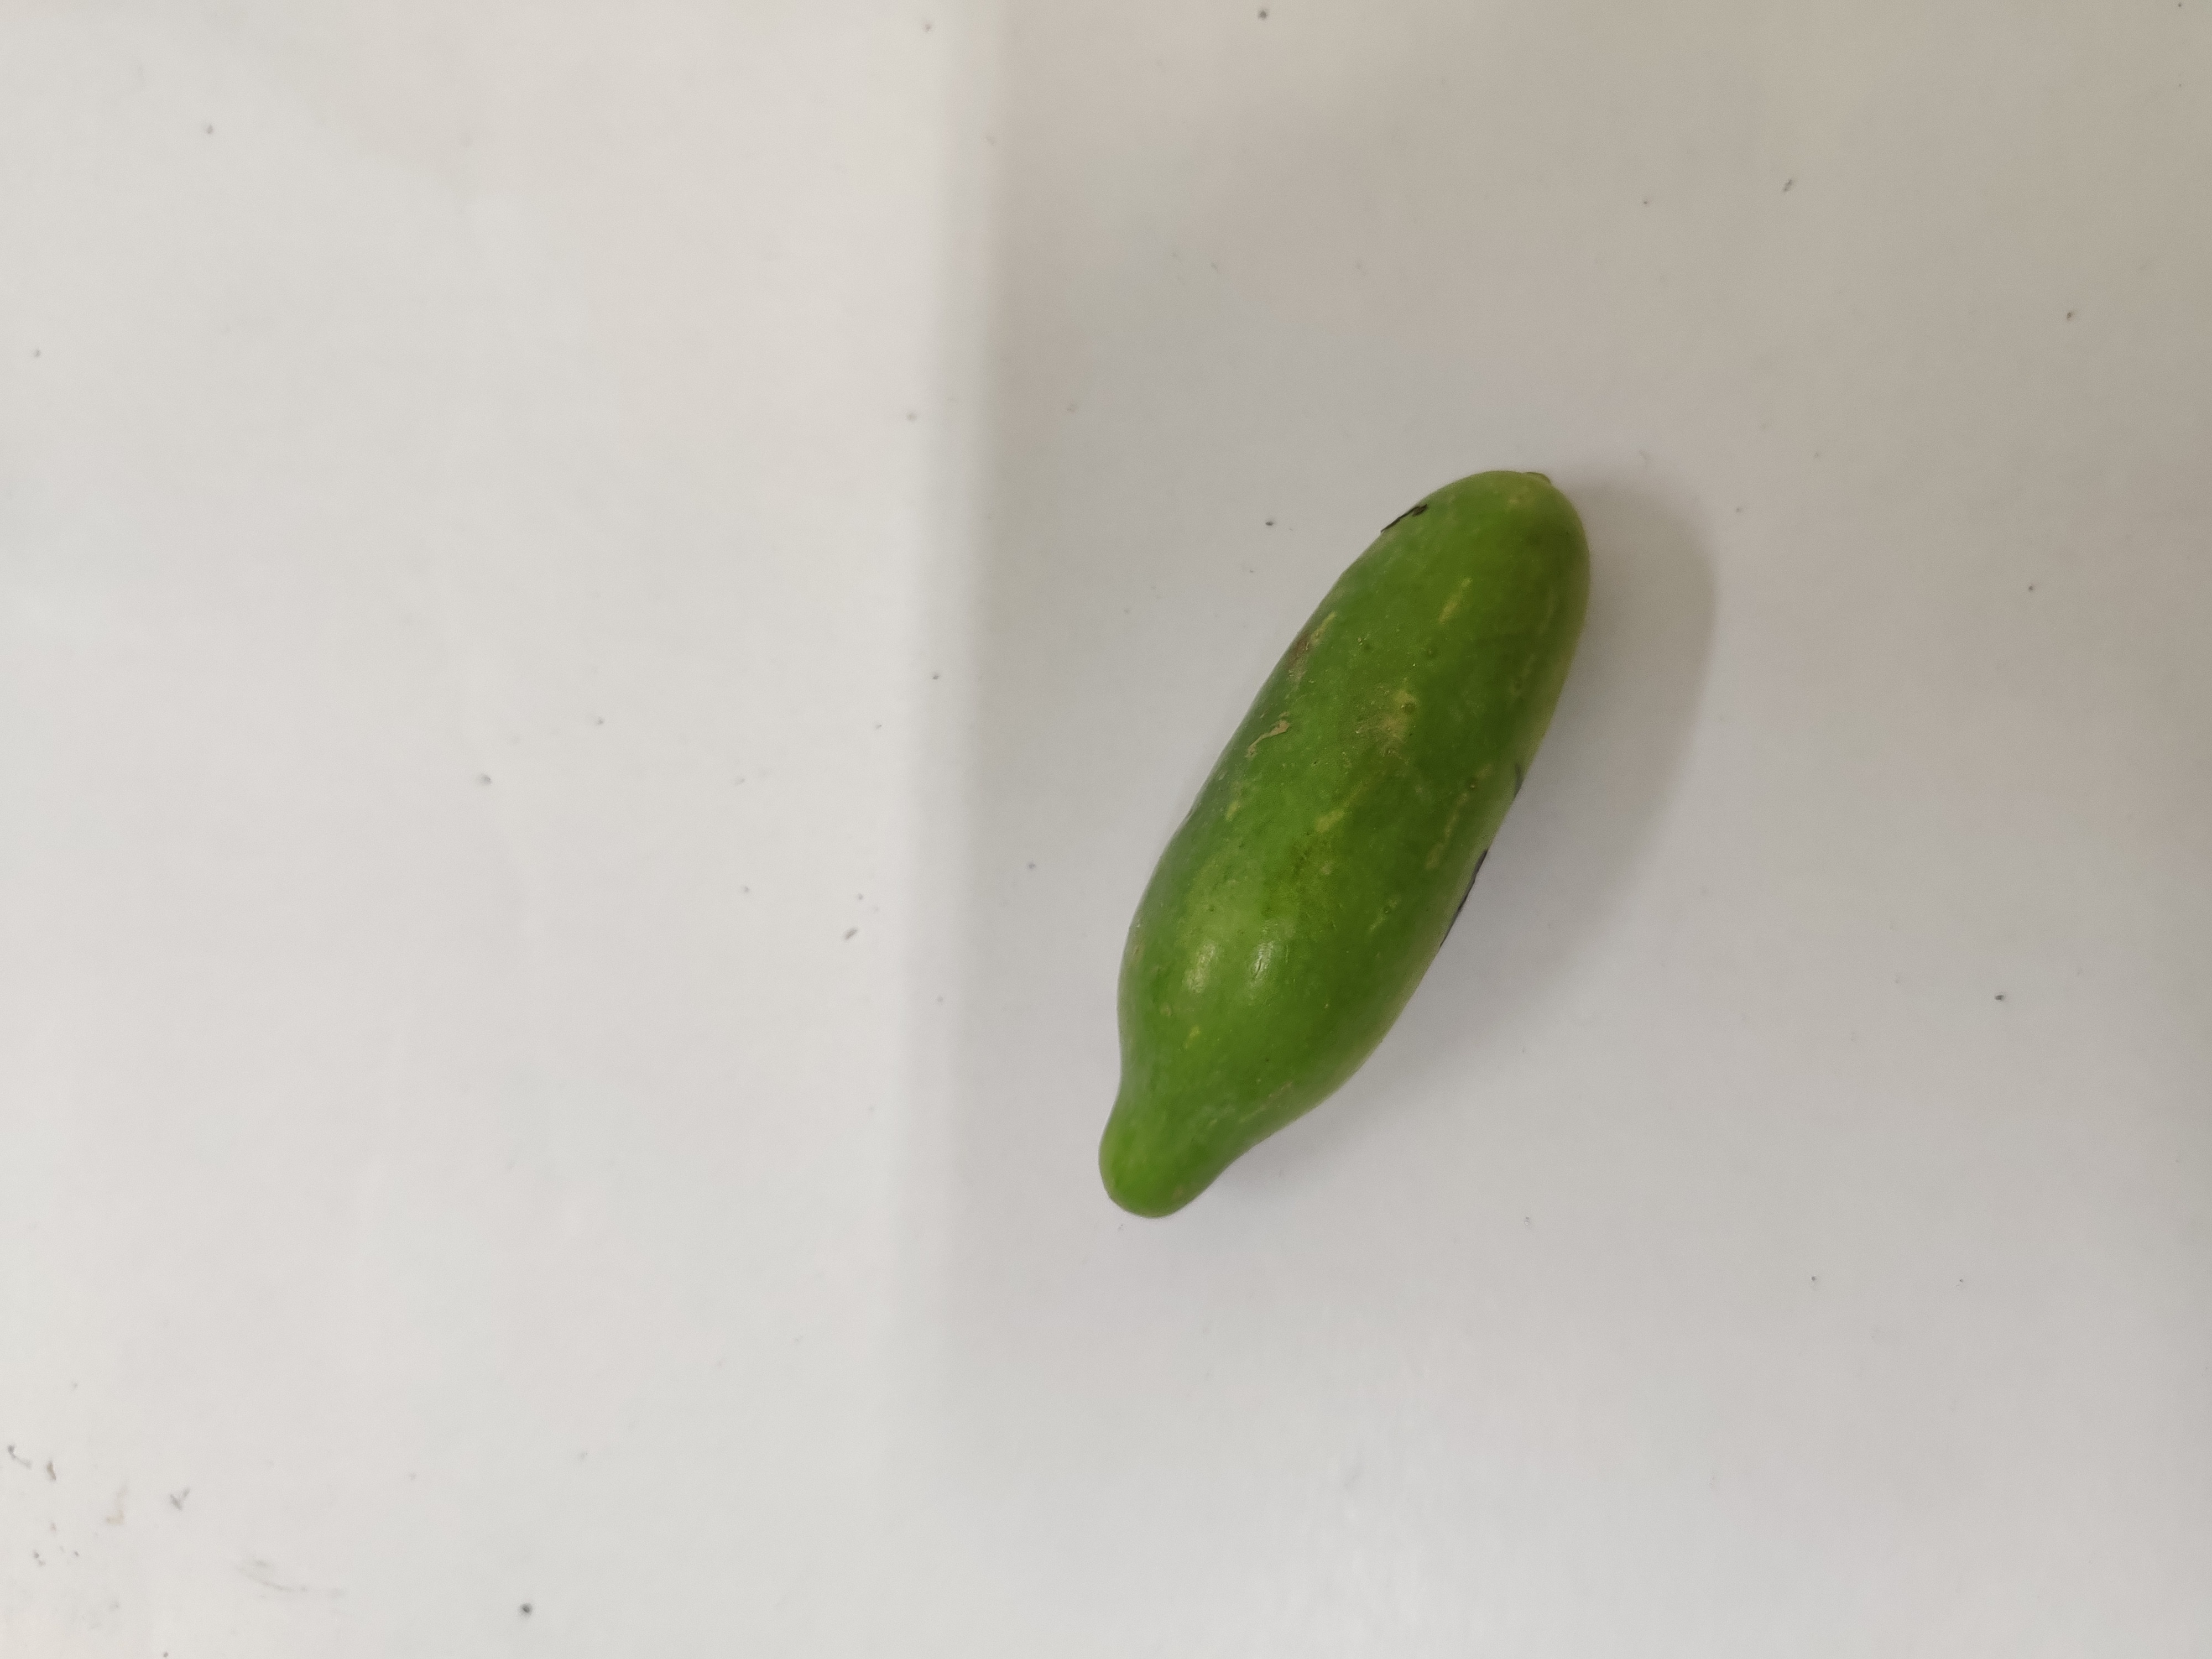
Crop: Ivy Gourd
Condition: Fresh